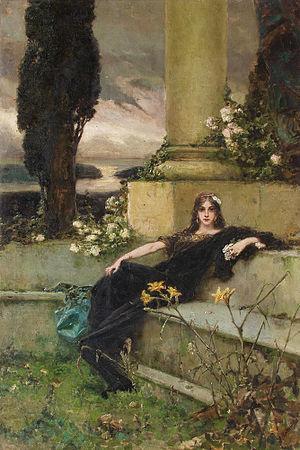
Wilhelm Kotarbiński, né le 30 novembre 1848 à Nieborów, gouvernement de Varsovie, Pologne et mort le 4 septembre 1921 à Kiev en Ukraine, est un brillant représentant du modern style et du symbolisme en peinture. C'est un peintre de genre et de sujets fantastiques. Il est le demi-frère du peintre et écrivain Miloch Kotarbiński et le frère de l'écrivain Jozef Kotarbiński.